Cyclone Erica

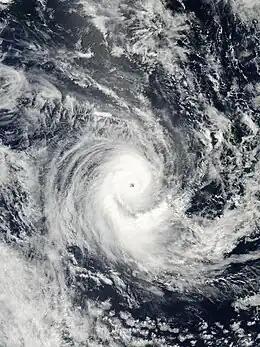
Cyclone Erica near its peak intensity on March 13, northwest of New Caledonia

Severe Tropical Cyclone Erica of March 2003 was a powerful cyclone that severely affected New Caledonia and was considered the worst to affect it since Cyclone Beti. The system was the eighth cyclone and the fifth severe tropical cyclone of the 2002–03 South Pacific cyclone season. Cyclone Erica developed from a monsoonal trough on 4 March just off Queensland. Originally, the storm moved slowly towards the east and then north early in its existence. However, increasing wind shear caused the storm to be degenerated into a tropical low. After conditions once again became more favorable for development, the remnants regenerated into a tropical cyclone on 10 March. Steadily intensifying, Erica reached peak intensity on 13 March as a Category 5 equivalent on the Australian intensity scale.